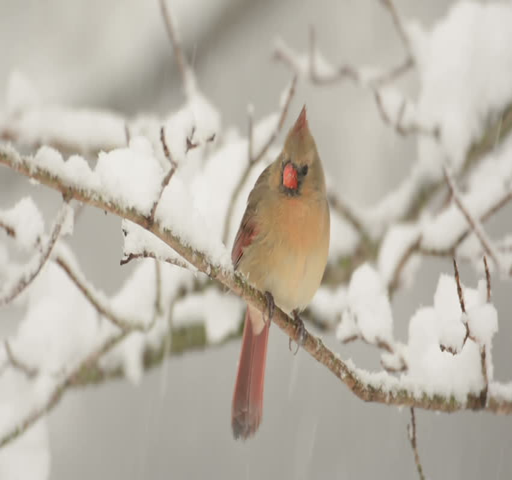
northern cardinal perched on a branch during a heavy winter snow storm